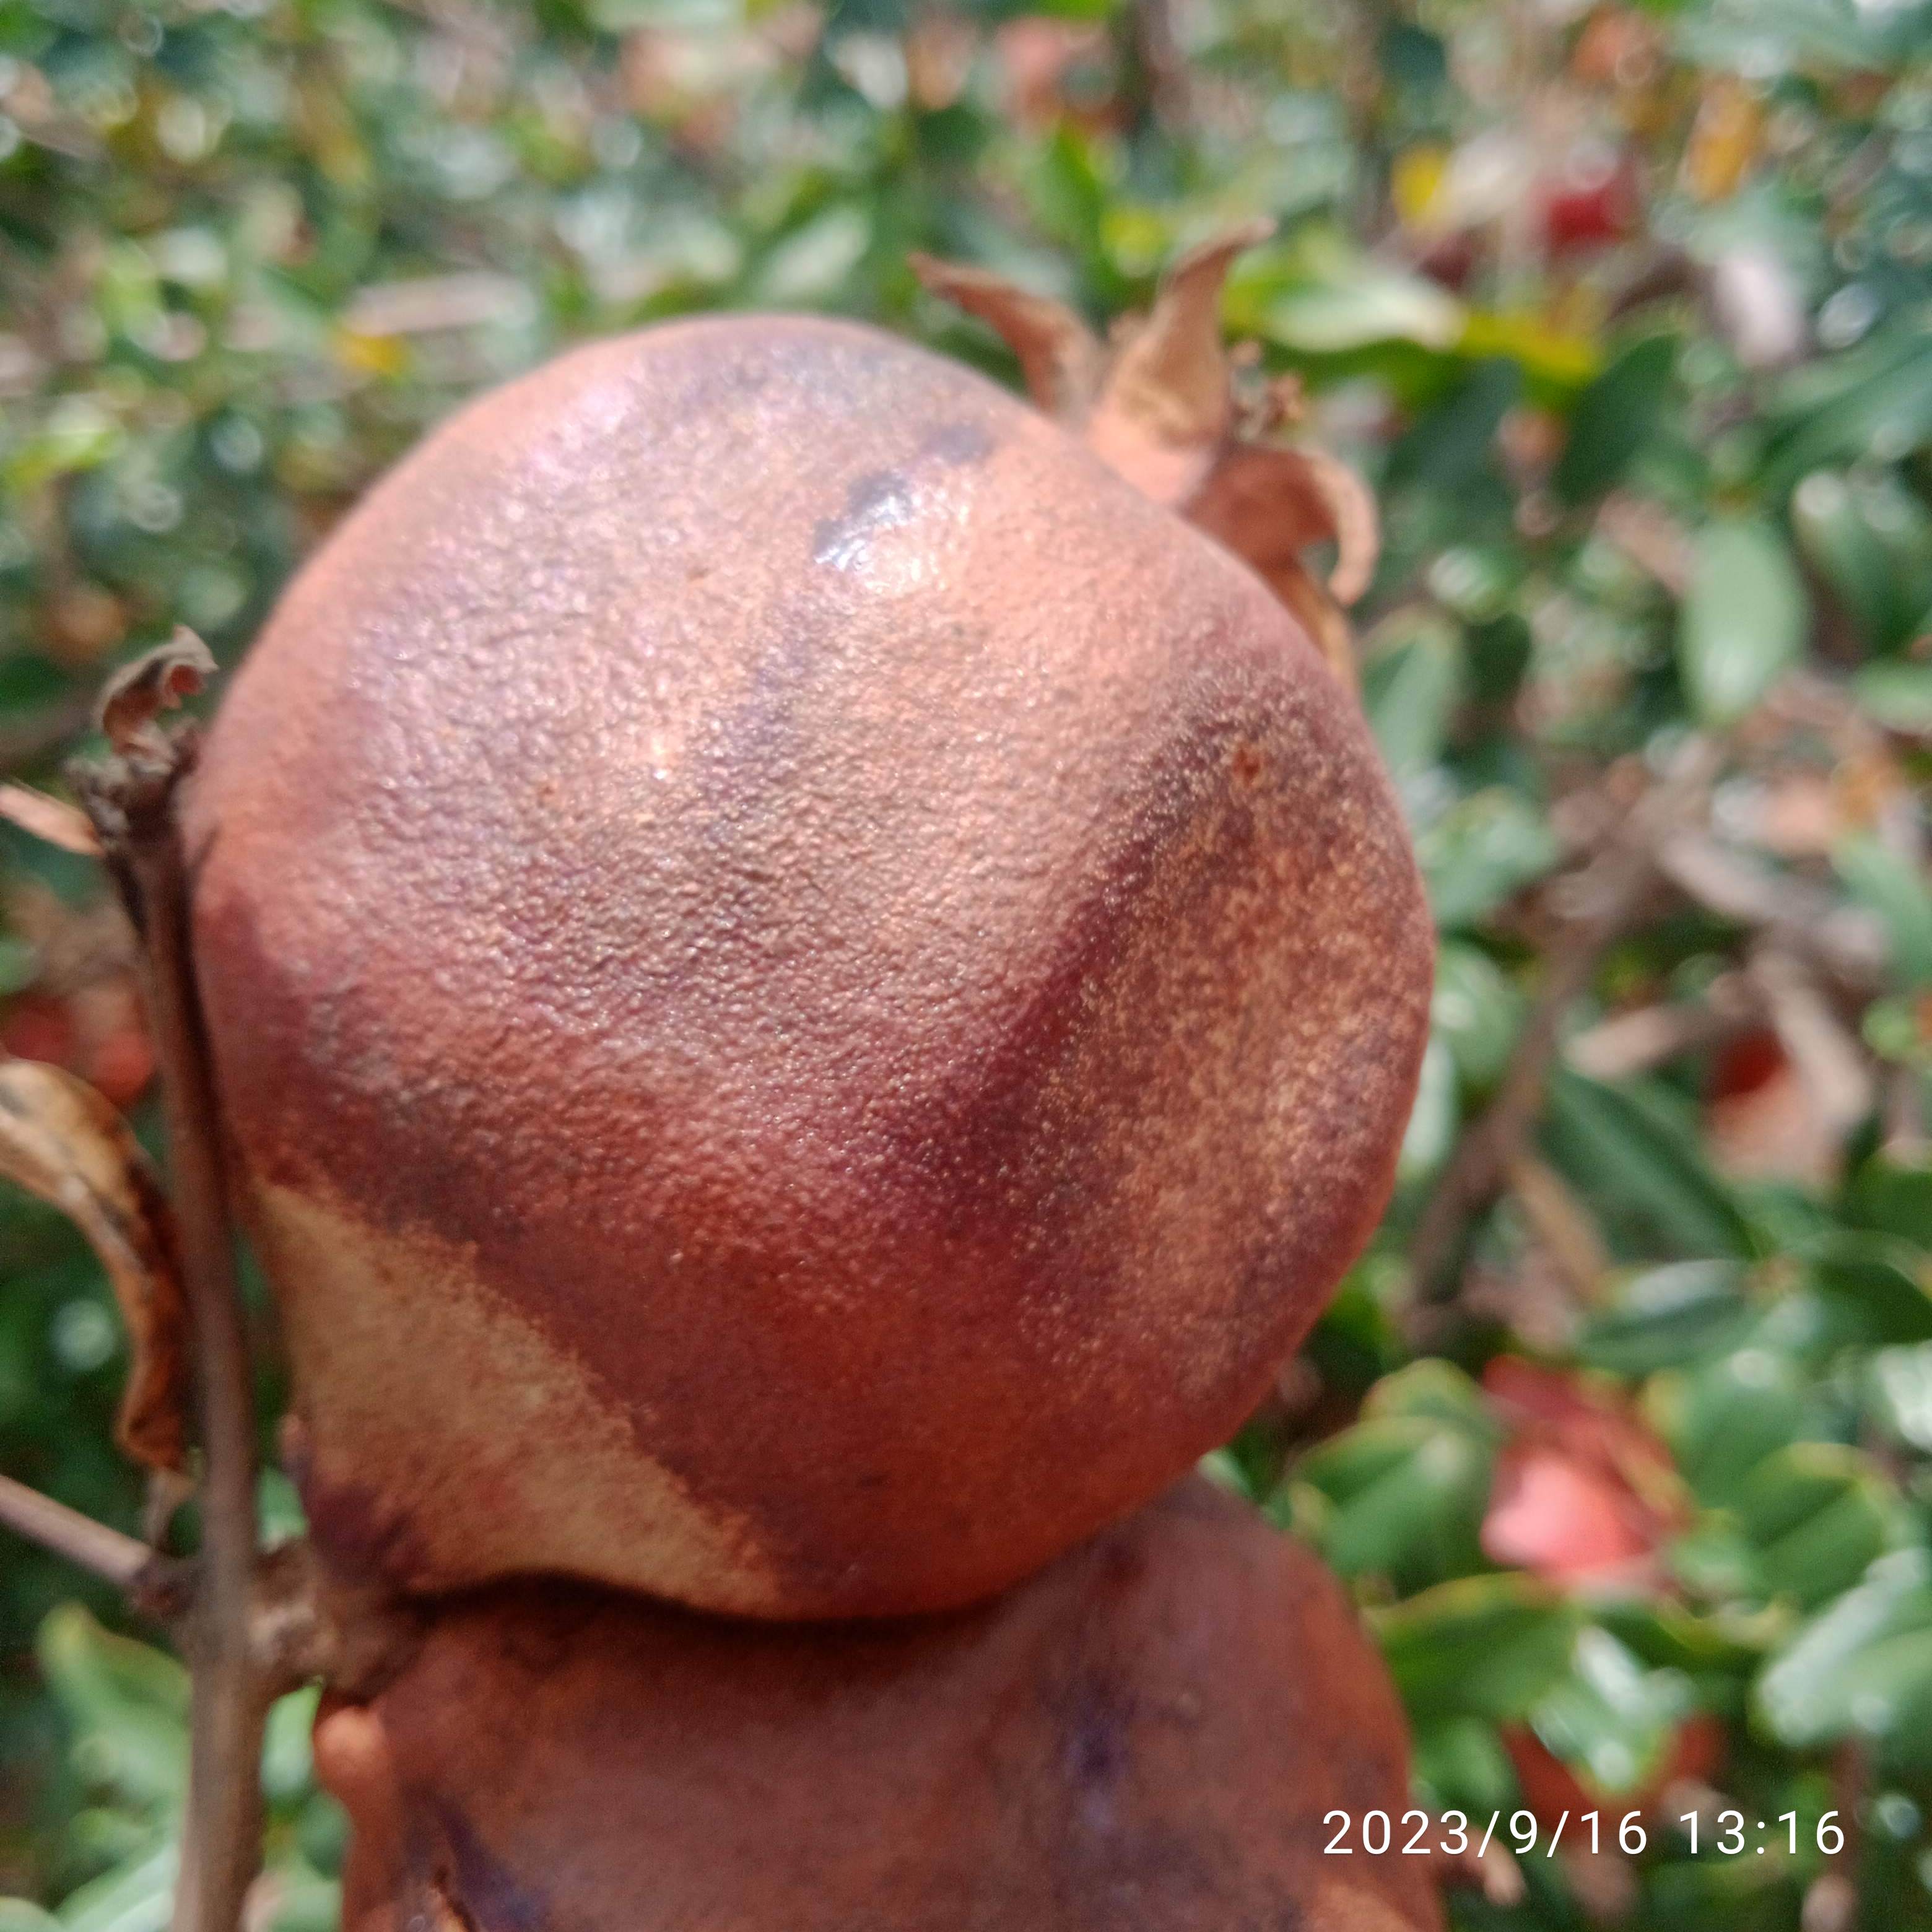
Label: Alternaria